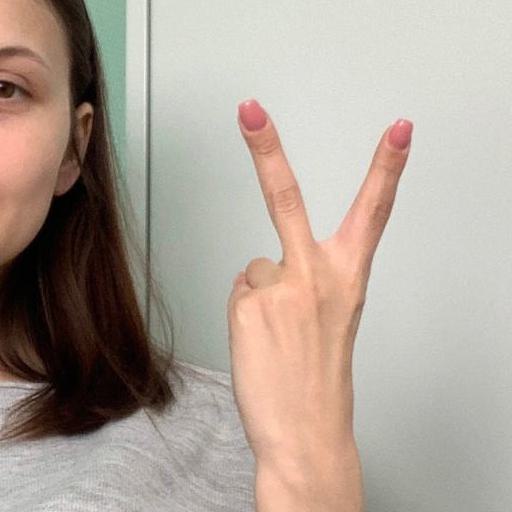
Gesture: peace_inverted